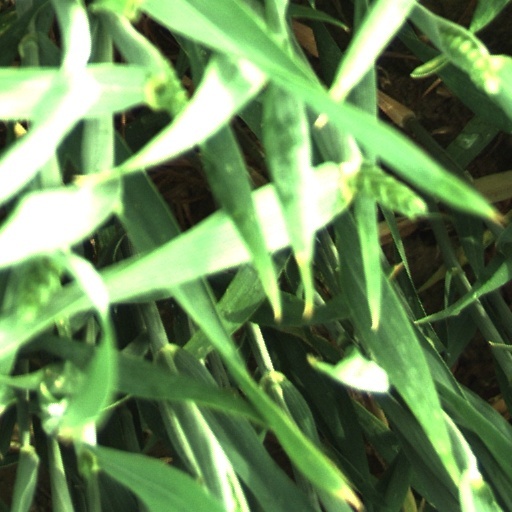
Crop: wheat